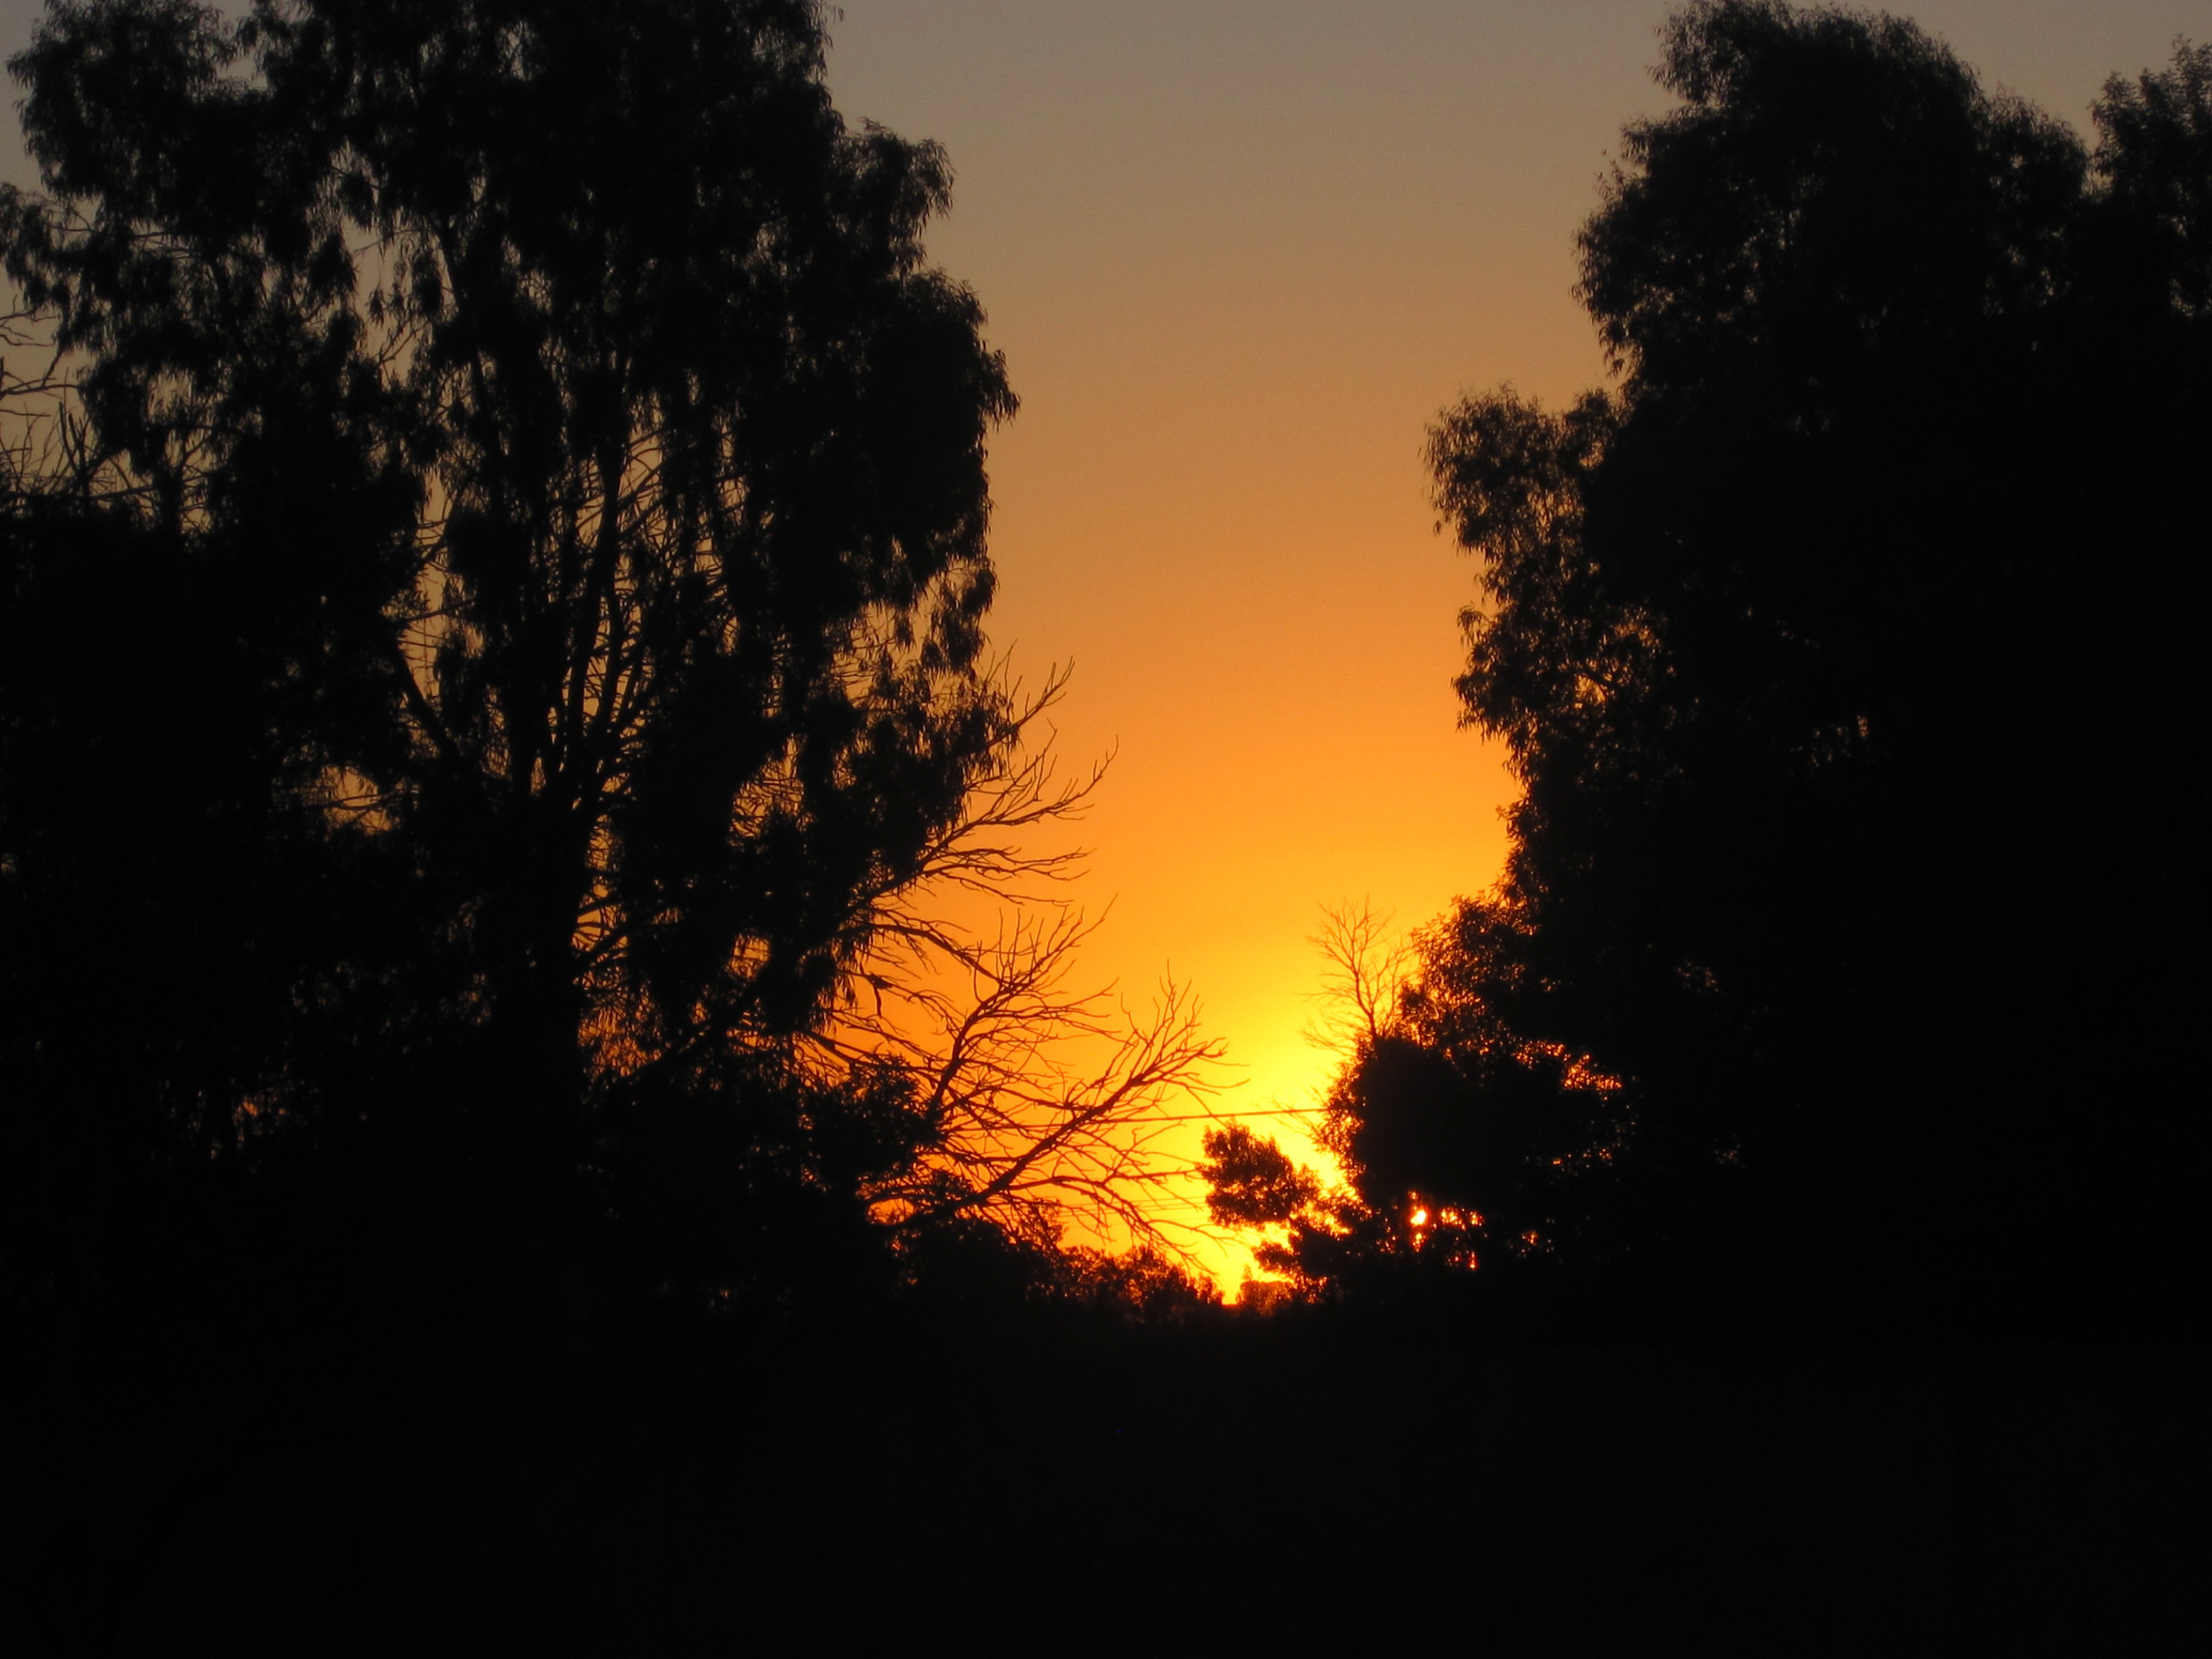
tree, nature, silhouette, cloud, sky, sun, sunrise, sunset, sunlight, morning, dawn, atmosphere, dusk, evening, glow, darkness, yellow, bright, sundown, afterglow, big trees, red sky at morning, gold and orange, soft evening